The Schlesinger African Air Race

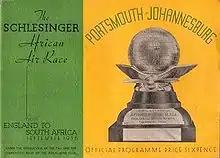
Official Schesinger Race programme, Front cover 1936

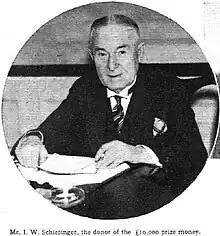
I. W. Schlesinger. "Flight", 8 October 1936

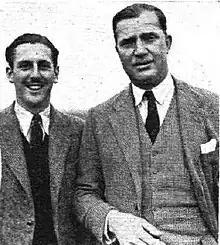
Scott and Guthrie triumphant after winning the race. "Flight", 8 October 1936

The Schlesinger Race, also known as the ""Rand Race"", the ""Portsmouth – Johannesburg Race"" or more commonly the 'African Air Race', took place in September 1936. The Royal Aero Club announced the race on behalf of Isidore William Schlesinger who wanted to promote the Empire Exhibition, South Africa and so offered a total of £10,000 in prize money to be divided into two sections, a speed race and a handicap race. The two sections were to be flown concurrently, but no competitor could win both first prizes.